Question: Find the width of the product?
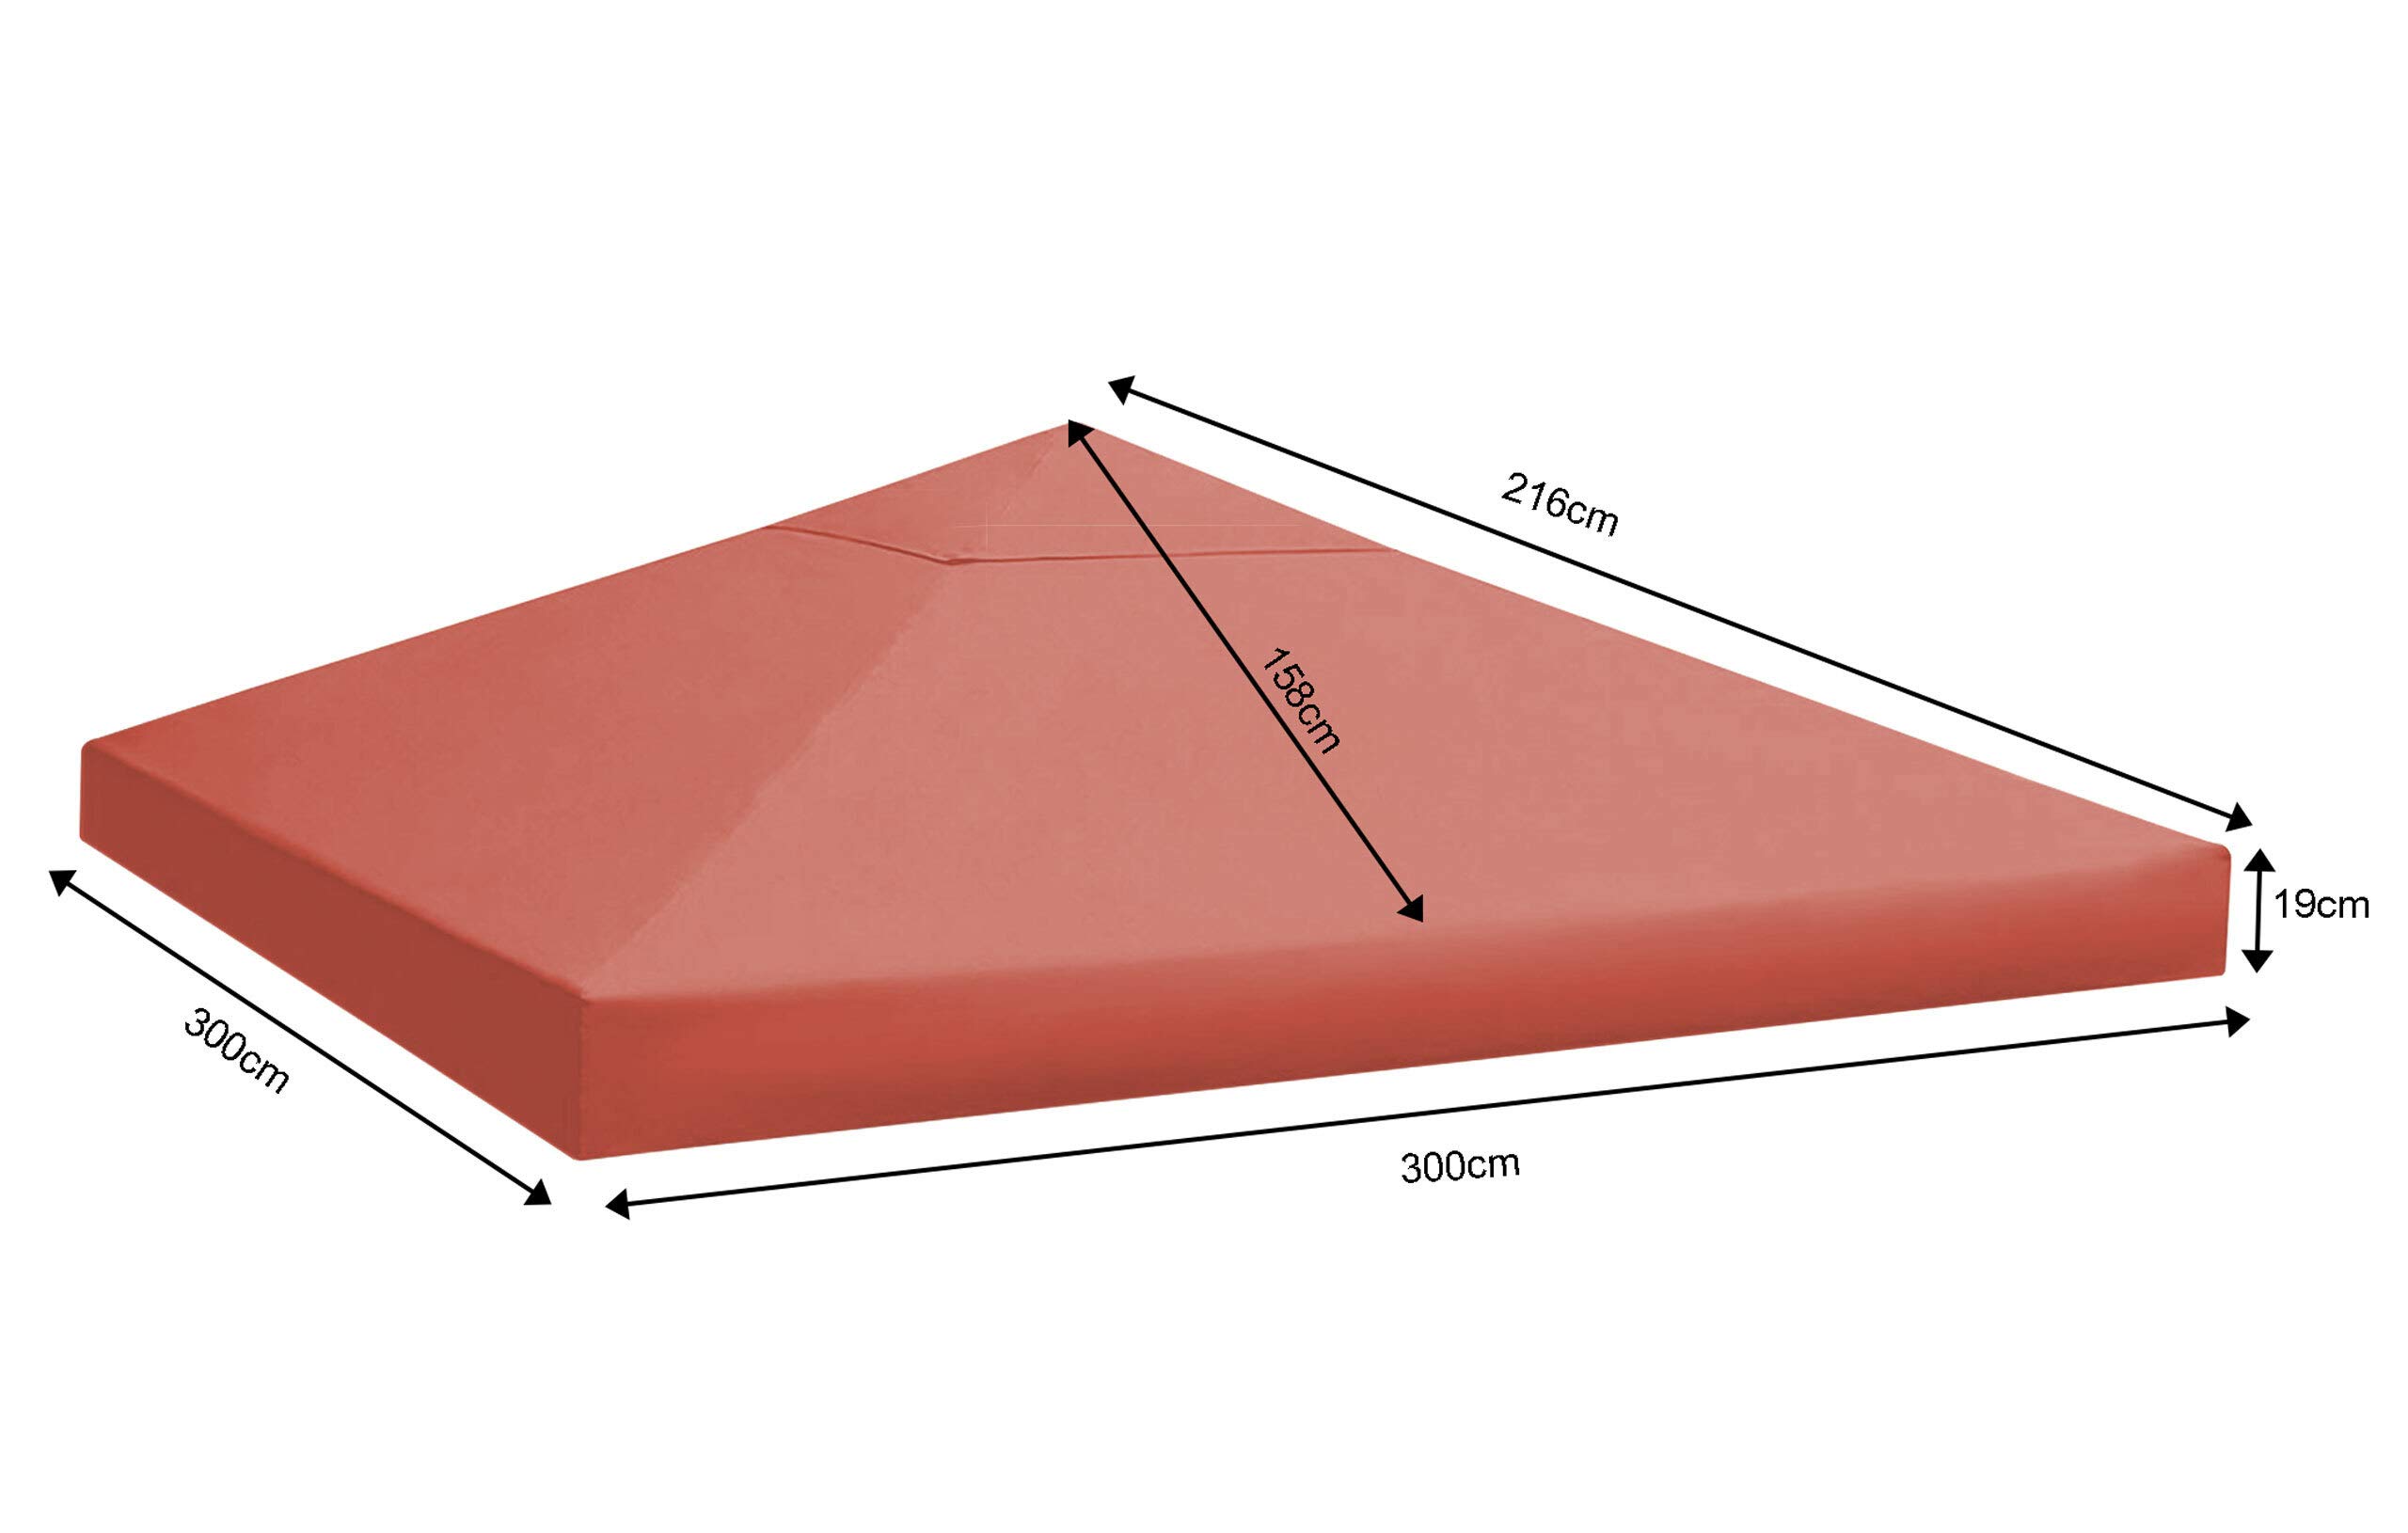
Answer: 300.0 centimetre